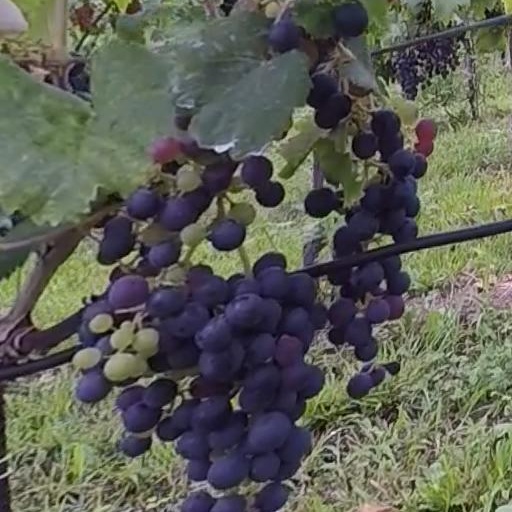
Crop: grape